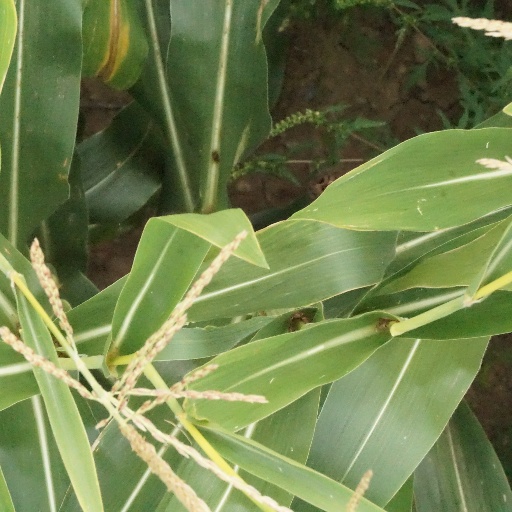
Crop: maize; corn